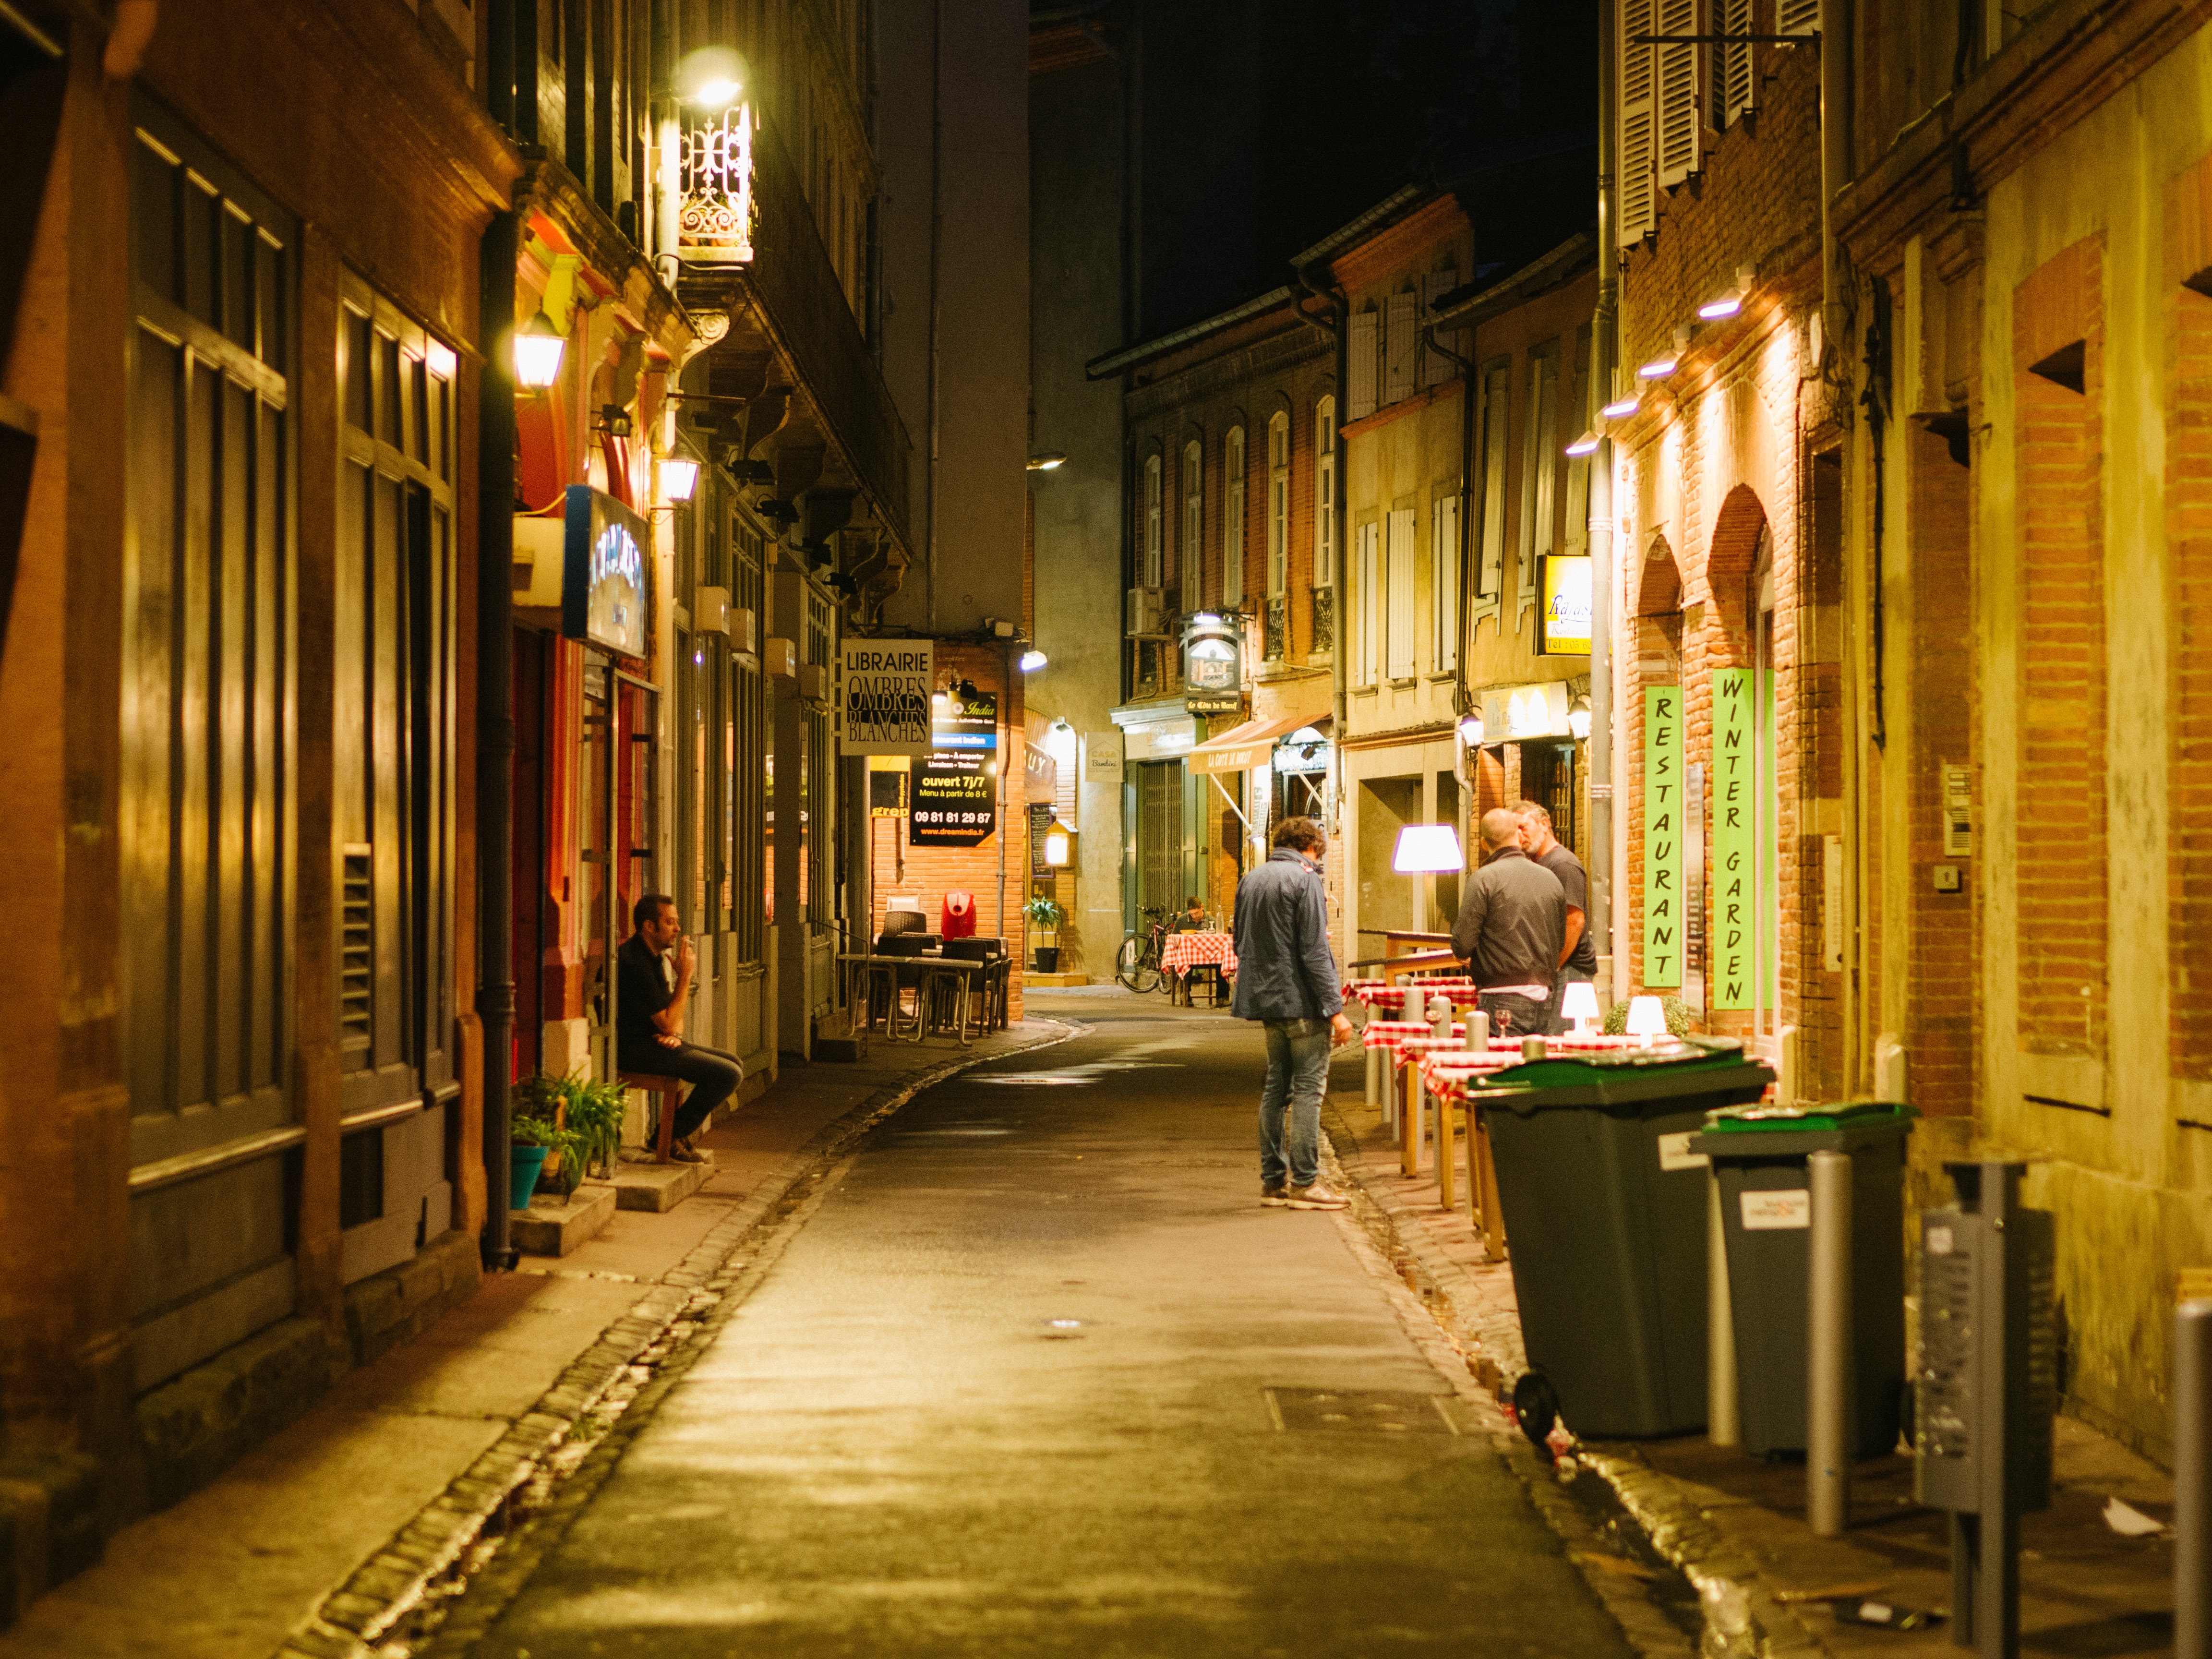
road, street, night, town, alley, city, cityscape, evening, infrastructure, neighbourhood, urban area, human settlement